La Jacetania

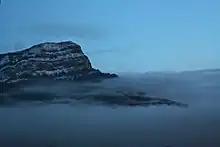
Penya Uruel or Peña Oroel above the mist

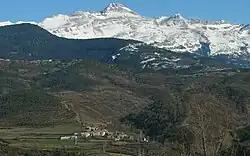
Esposa seen from Sinués.

La Jacetania is a comarca in northern Aragon, Spain. It is located in the northwestern corner of the Huesca and Zaragoza provinces.